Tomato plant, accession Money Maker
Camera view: horizontal (90 deg, fisheye); turntable rotation: 240 degrees
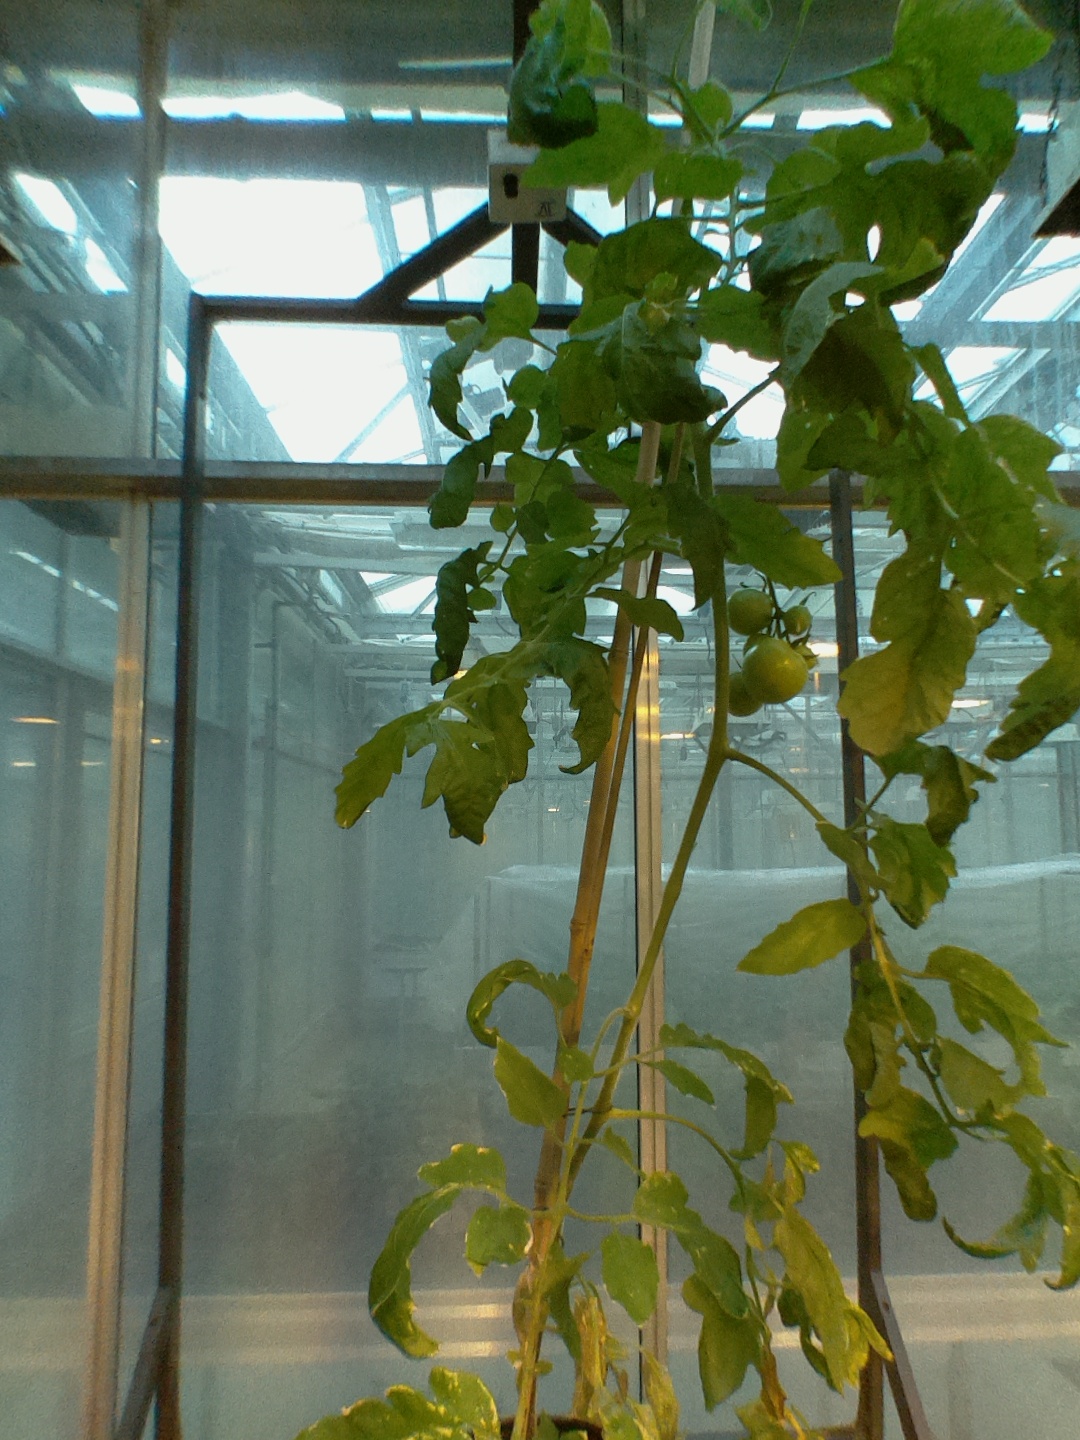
BBCH growth stage 76: 60%-70% of final fruit size